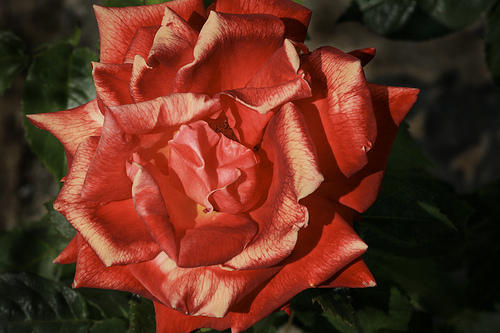
Flower: rose